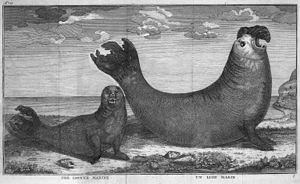
Le voyage du Commodore Anson est une circumnavigation autour du monde durant le XVIIIᵉ siècle. En 1740, pendant la guerre de l'oreille de Jenkins qui opposa la Grande-Bretagne et l’Espagne de 1739 à 1748, le Commodore George Anson reçut du roi Georges II le commandement d’une escadre, avec la mission d’aller harceler les colonies espagnoles de l’océan Pacifique, et si possible de capturer le galion de Manille. Anson passa dans le Pacifique par le cap Horn, remonta le long des côtes de l’Amérique du Sud, puis traversa le Pacifique jusqu’à Macao. Il captura le galion de Manille près des côtes des Philippines, et revint en Grande-Bretagne par le cap de Bonne-Espérance.